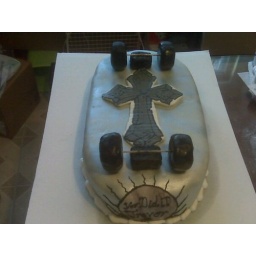
white cake carved covered with fondant, air brushed silver, wheels and truck are rice krispie treat covered in fondant